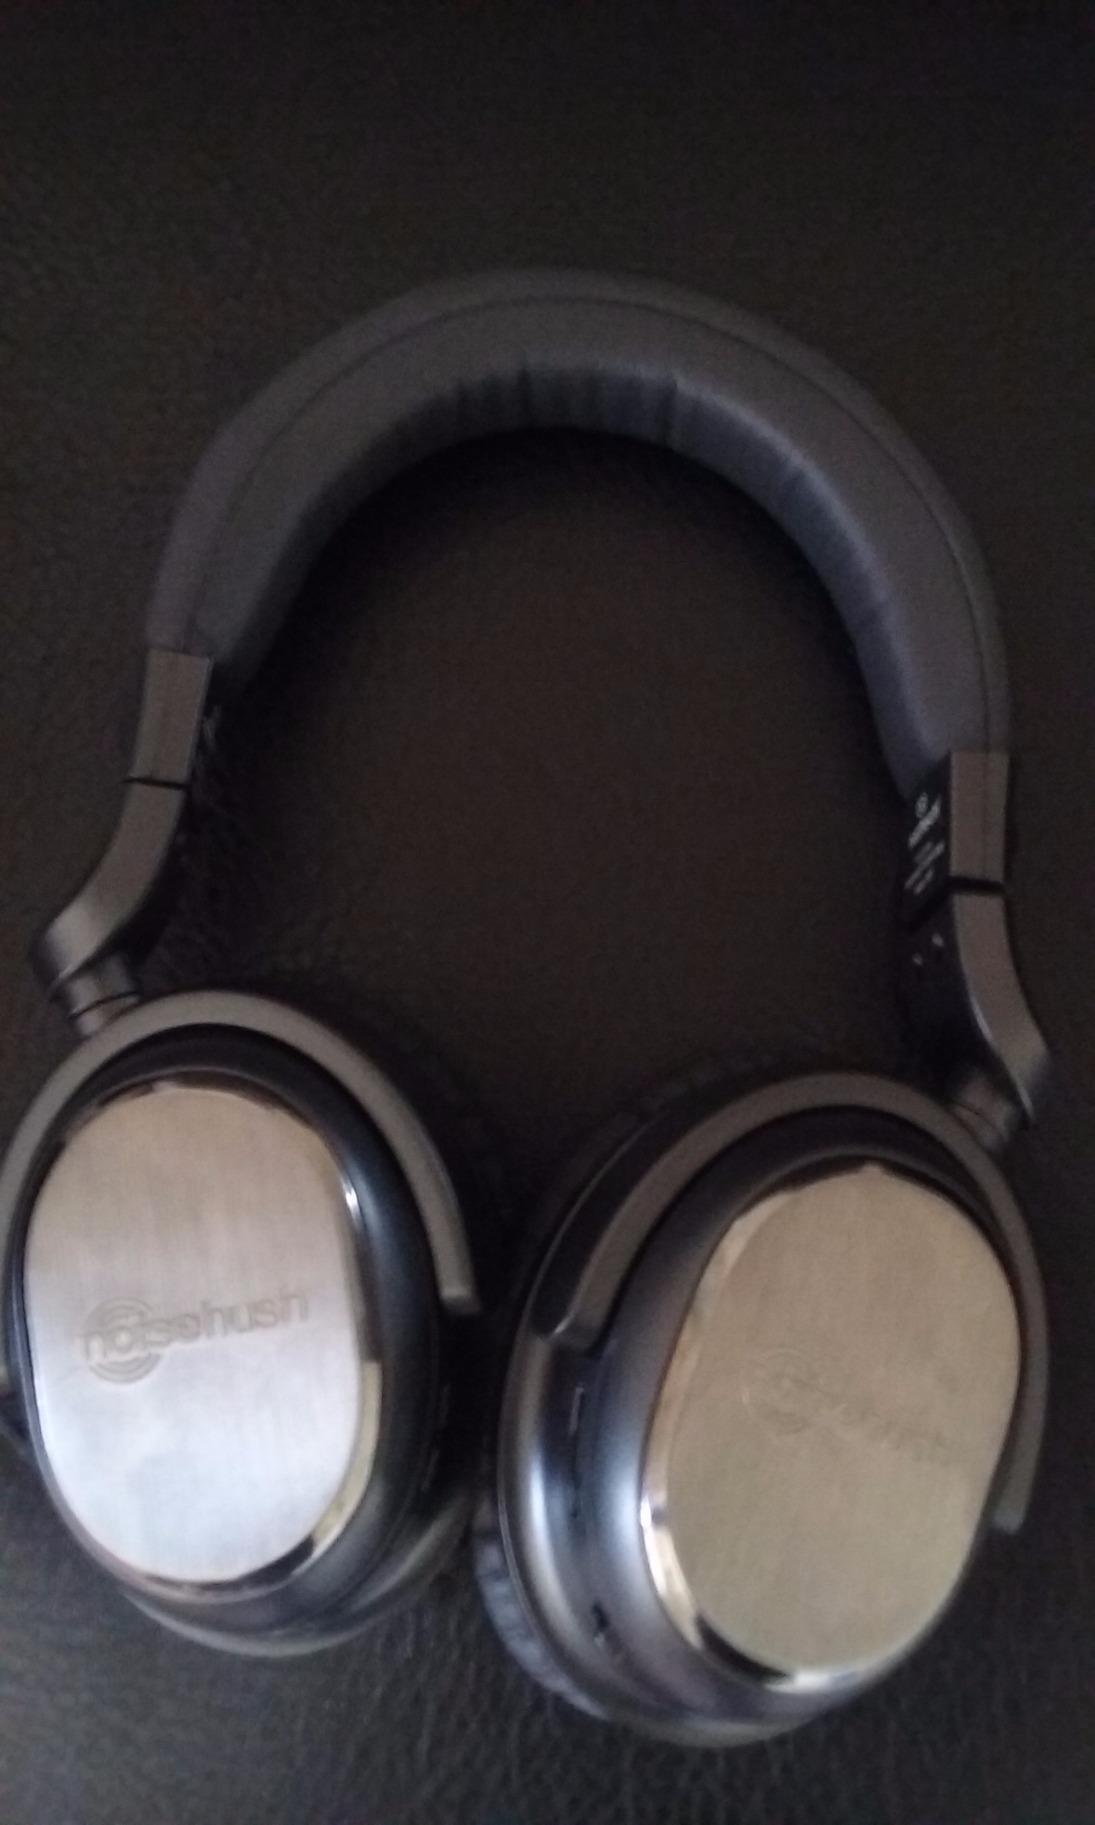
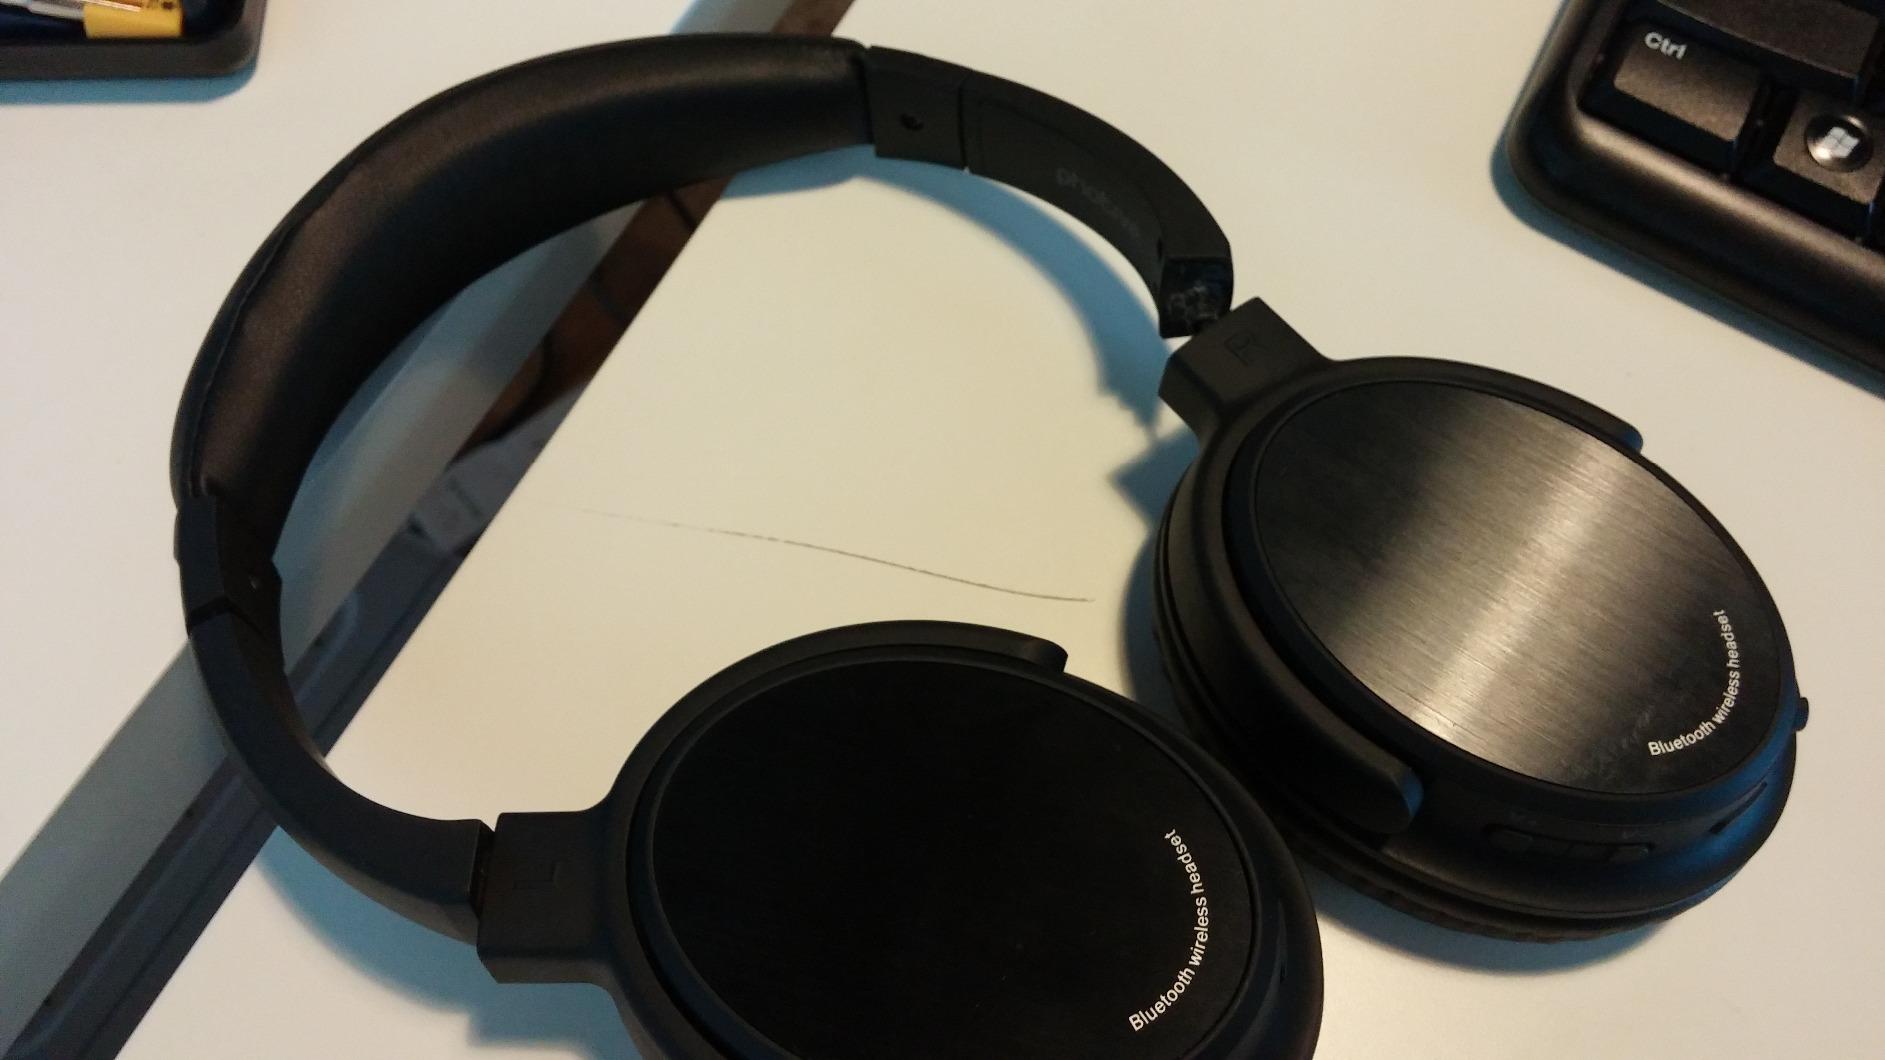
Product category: headphones
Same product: no